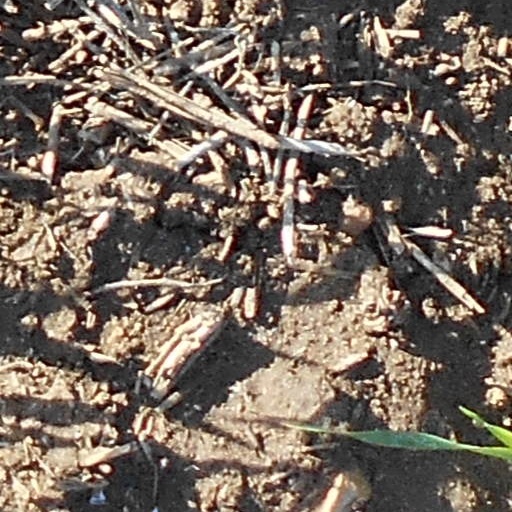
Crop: wheat